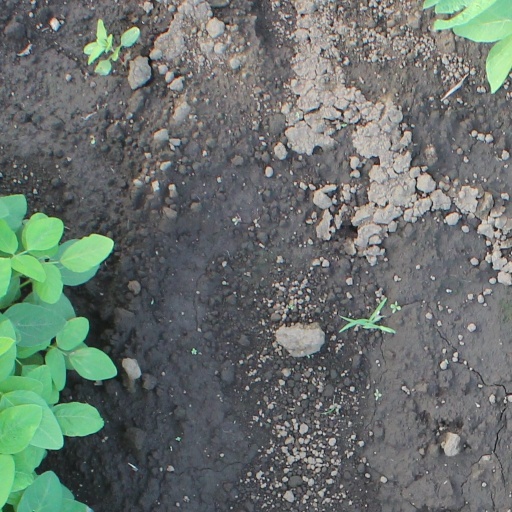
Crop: soybean